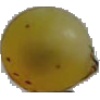
Label: Grape White 3